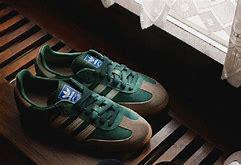
Brand: Adidas
Model: Samba OG